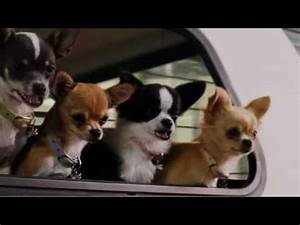
Label: cane